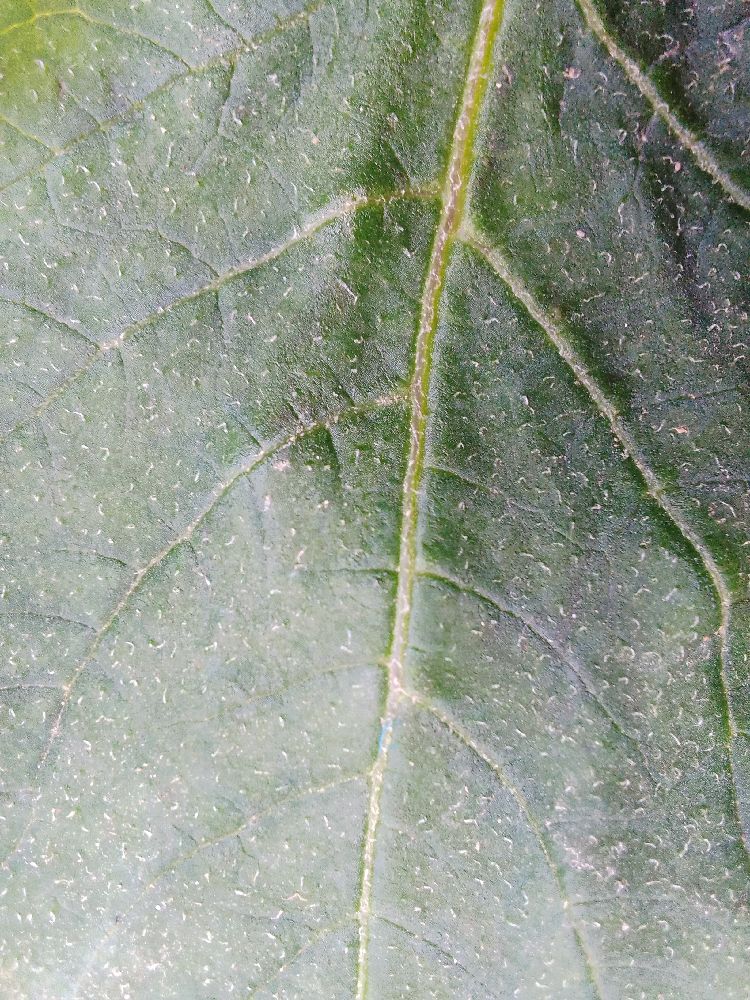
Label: Healthy